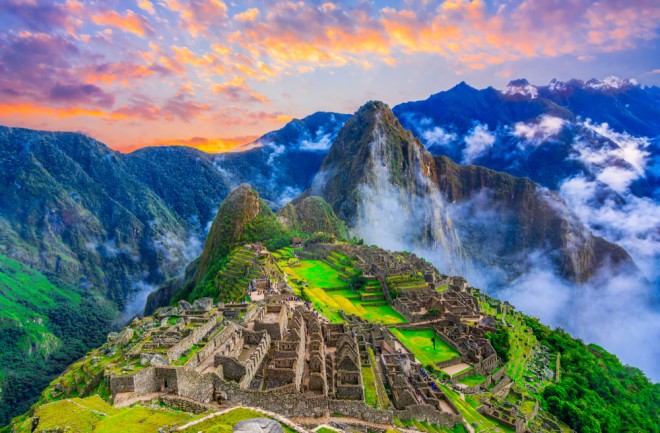
Landmark: Machu Picchu